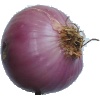
Label: Onion Red Peeled 1